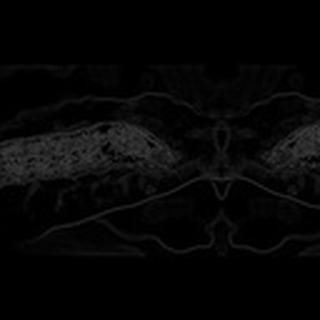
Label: cotton_army_worm